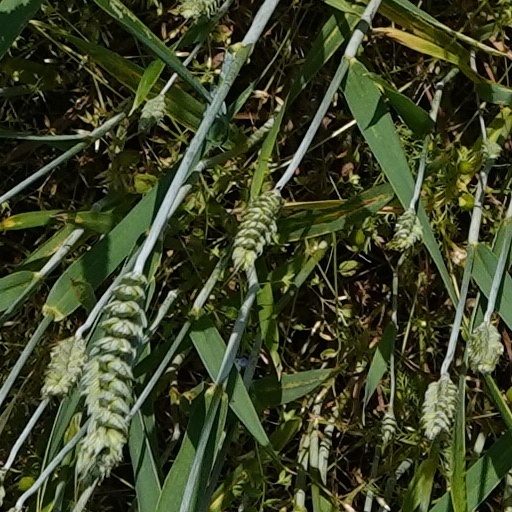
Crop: wheat